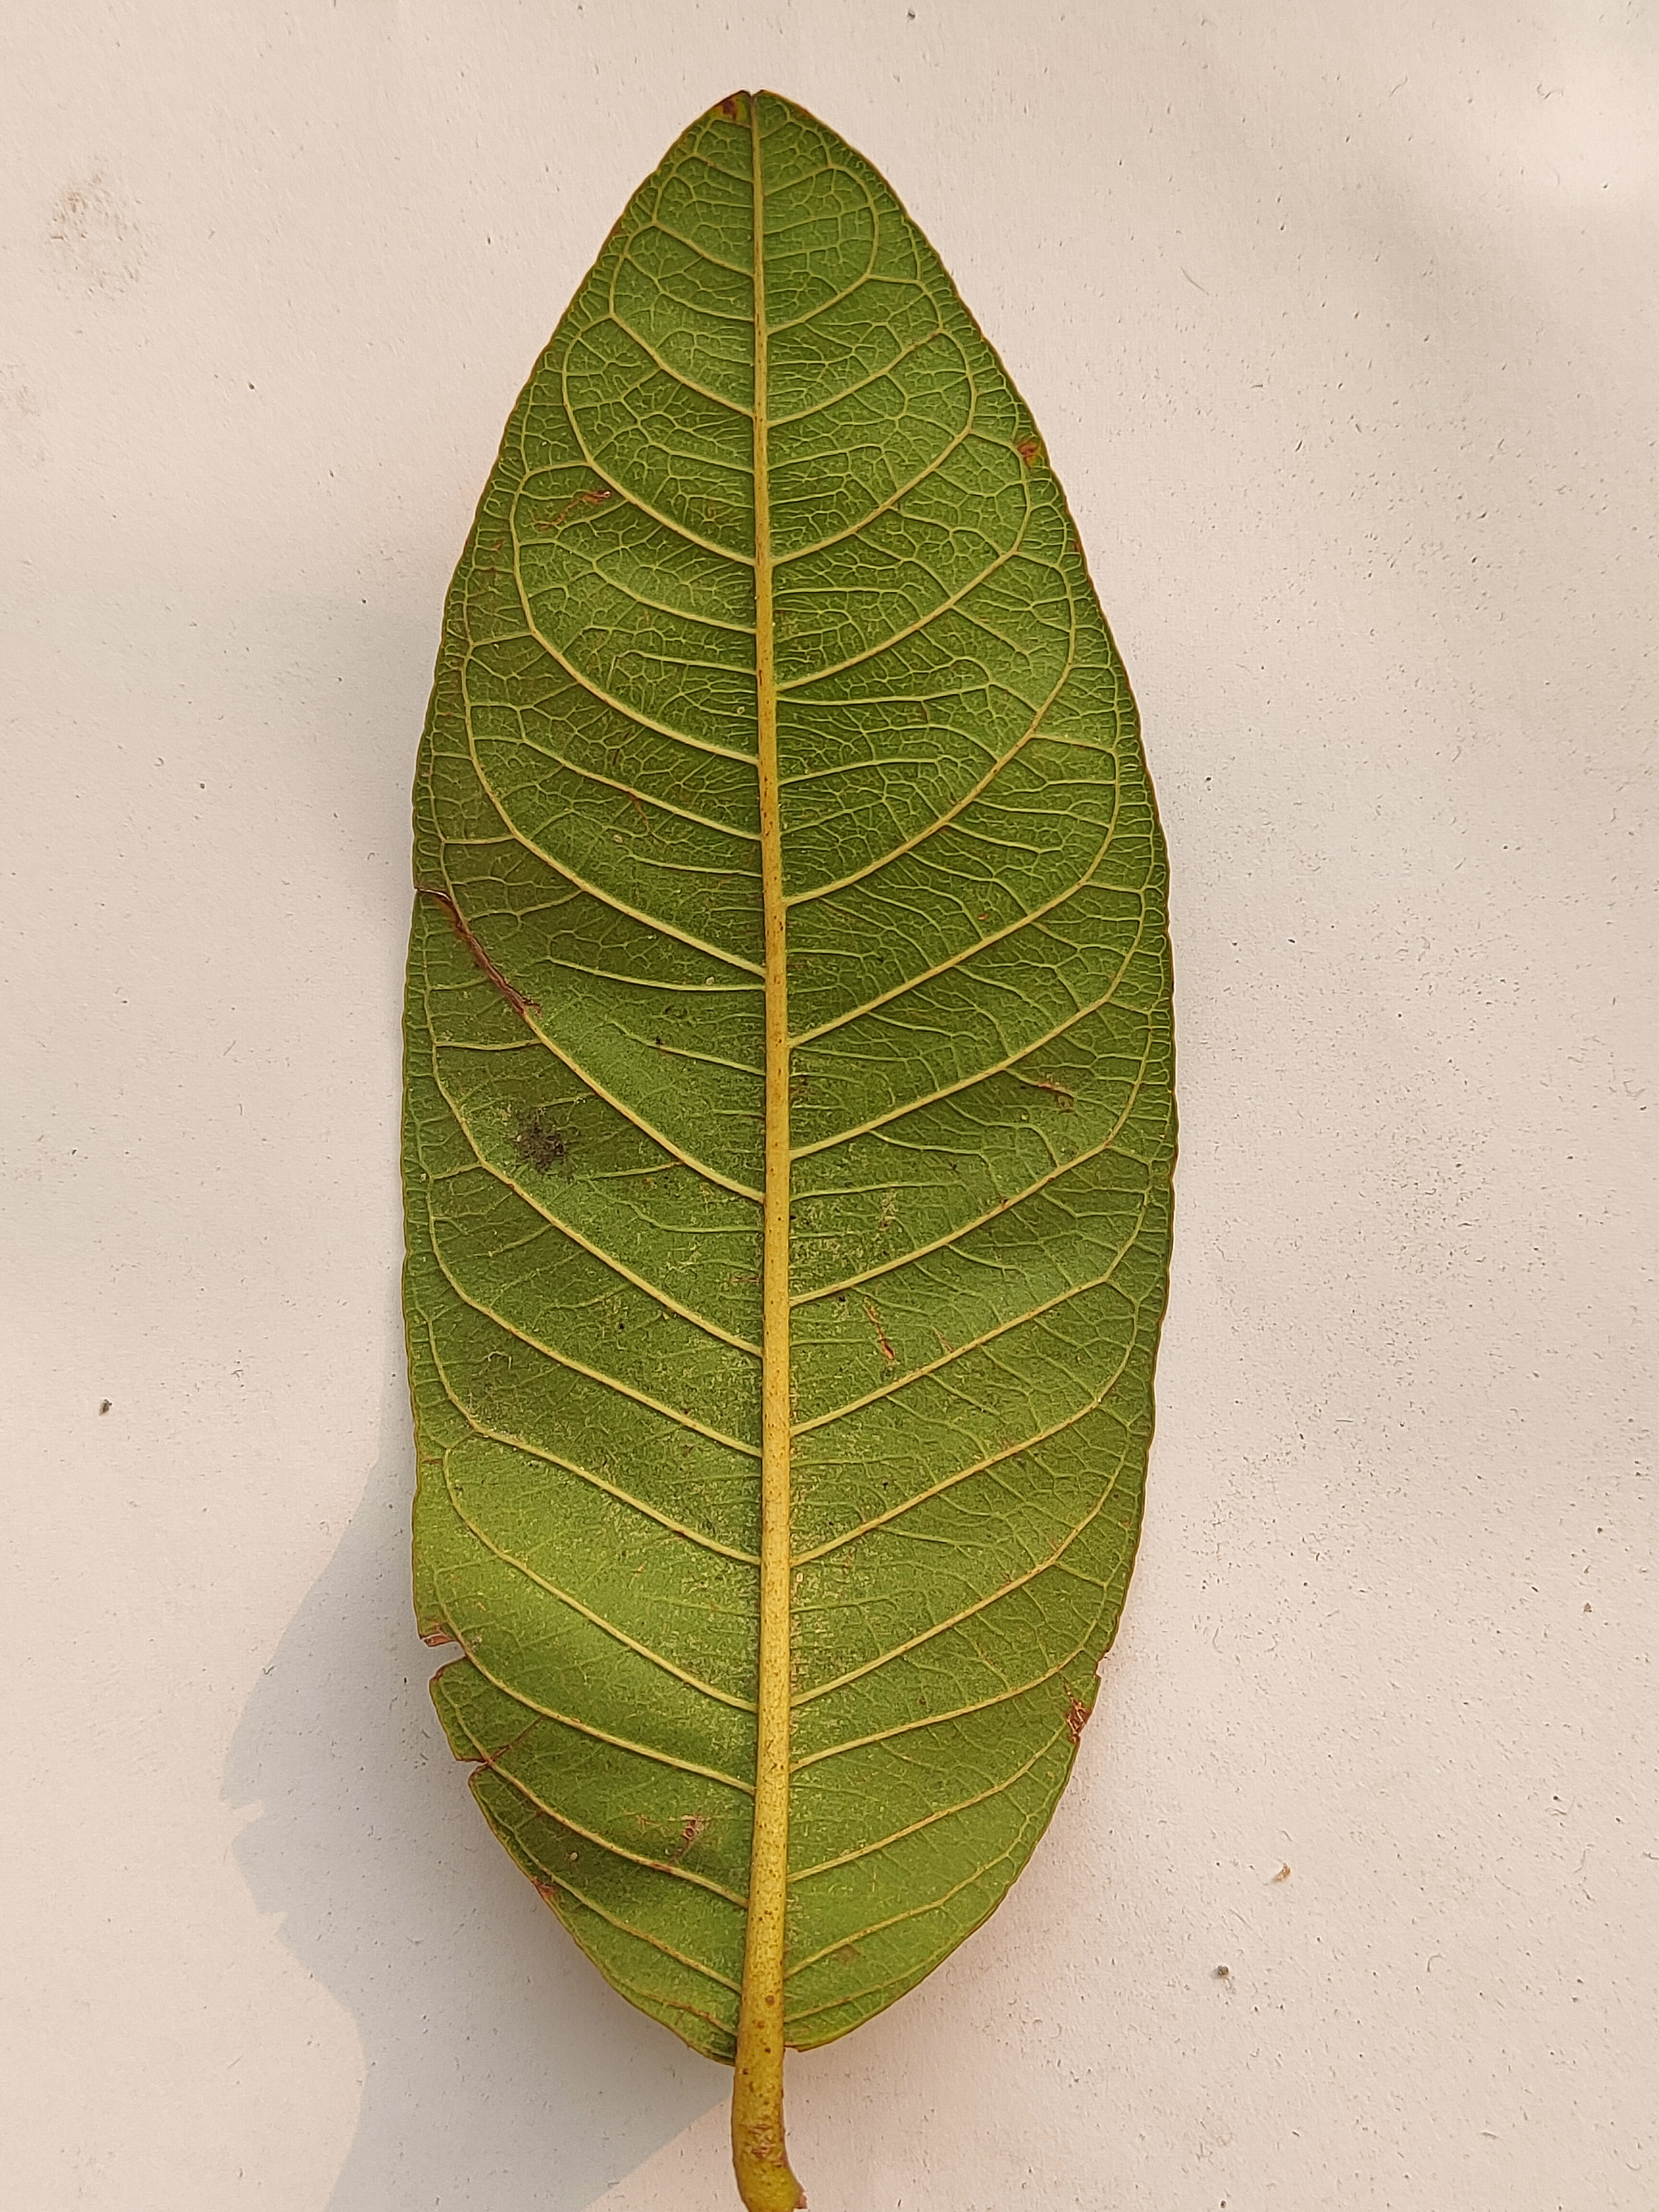
Leaf variety: Guava